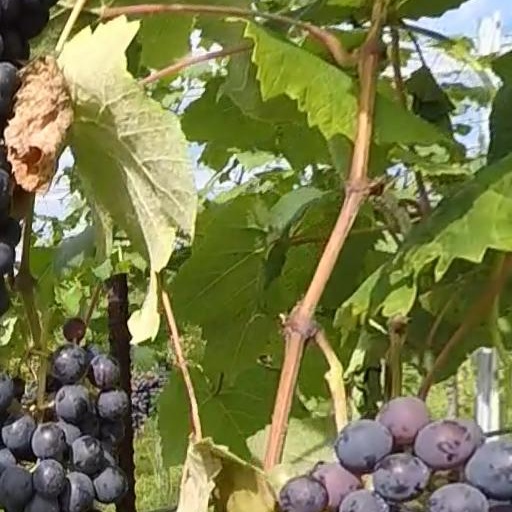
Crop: grape